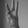
ASL letter: W